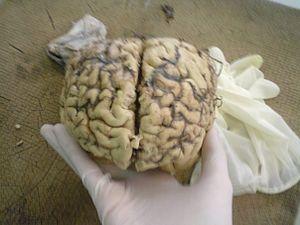
Une dissection consiste en l'ouverture d'un corps animal ou végétal selon un protocole défini. La dissection est pratiquée dans les cours de biologie, botanique et anatomie. On parle de dissection humaine quand elle s'exerce sur un être humain.